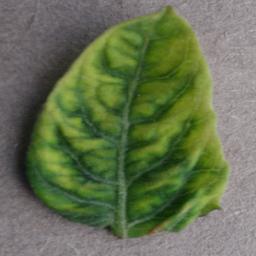
Label: Tomato___Tomato_Yellow_Leaf_Curl_Virus